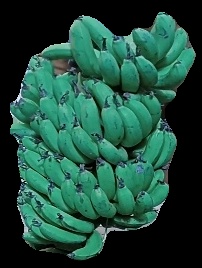
Variety: pachbale
Grade: grade3